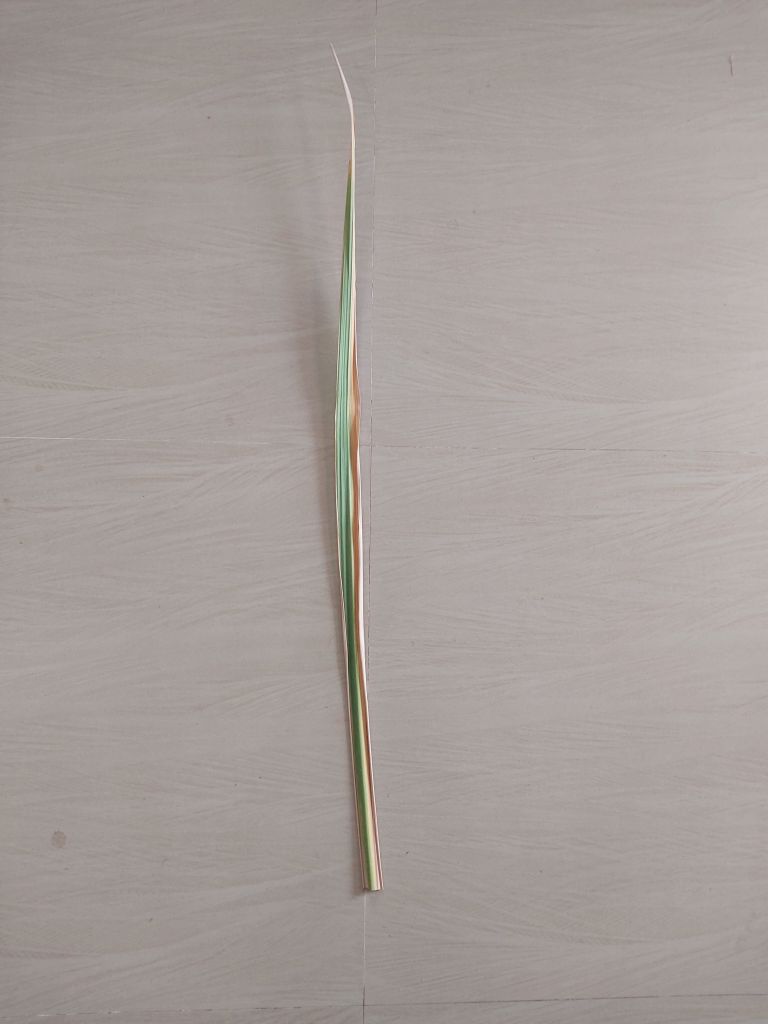
Label: Banded Chlorosis